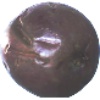
Label: Passion Fruit 1